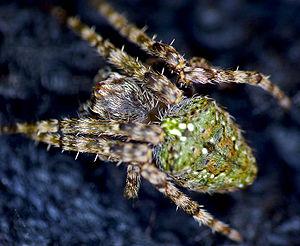
Plebs eburnus est une espèce d'araignées aranéomorphes de la famille des Araneidae.